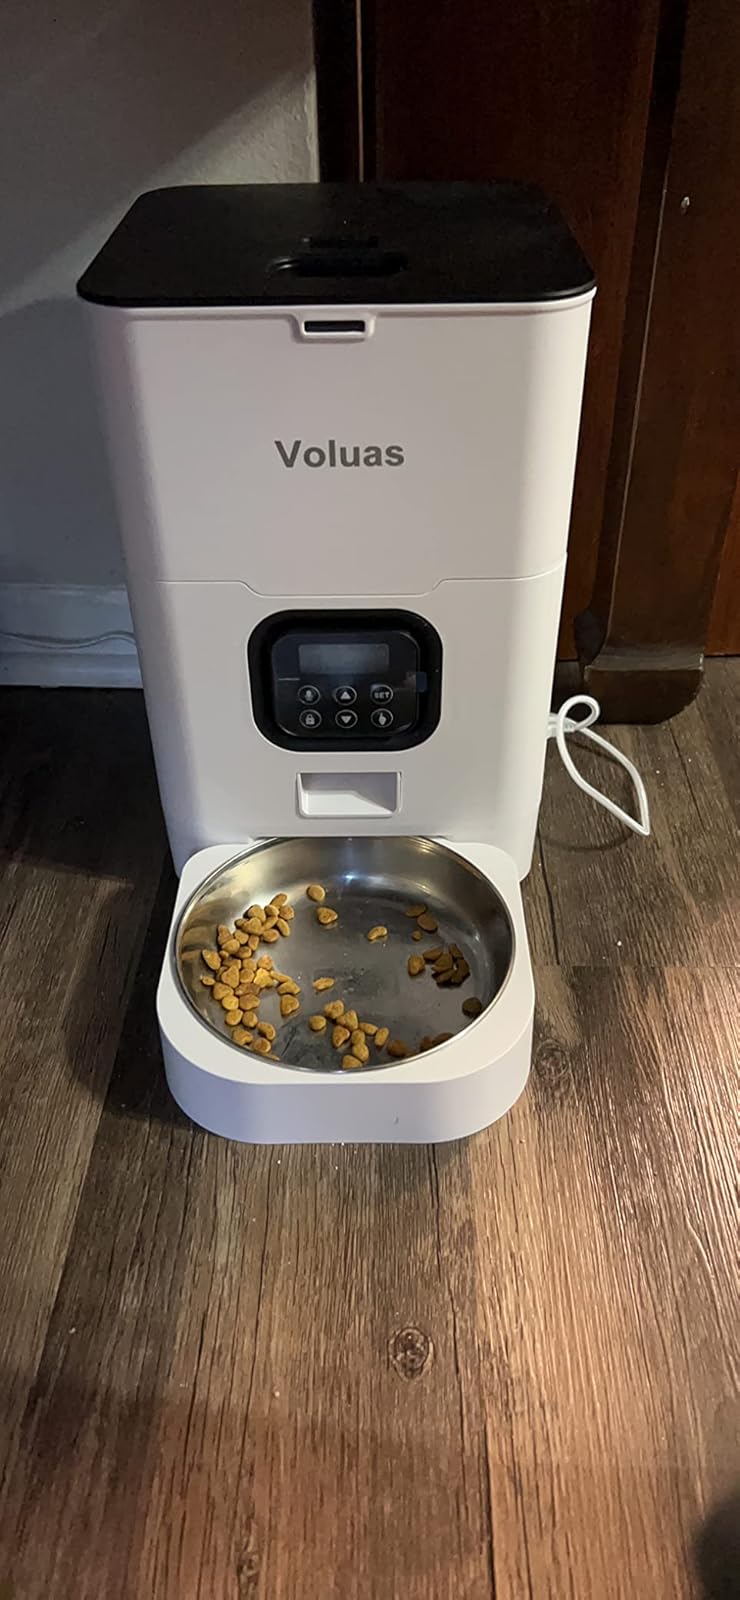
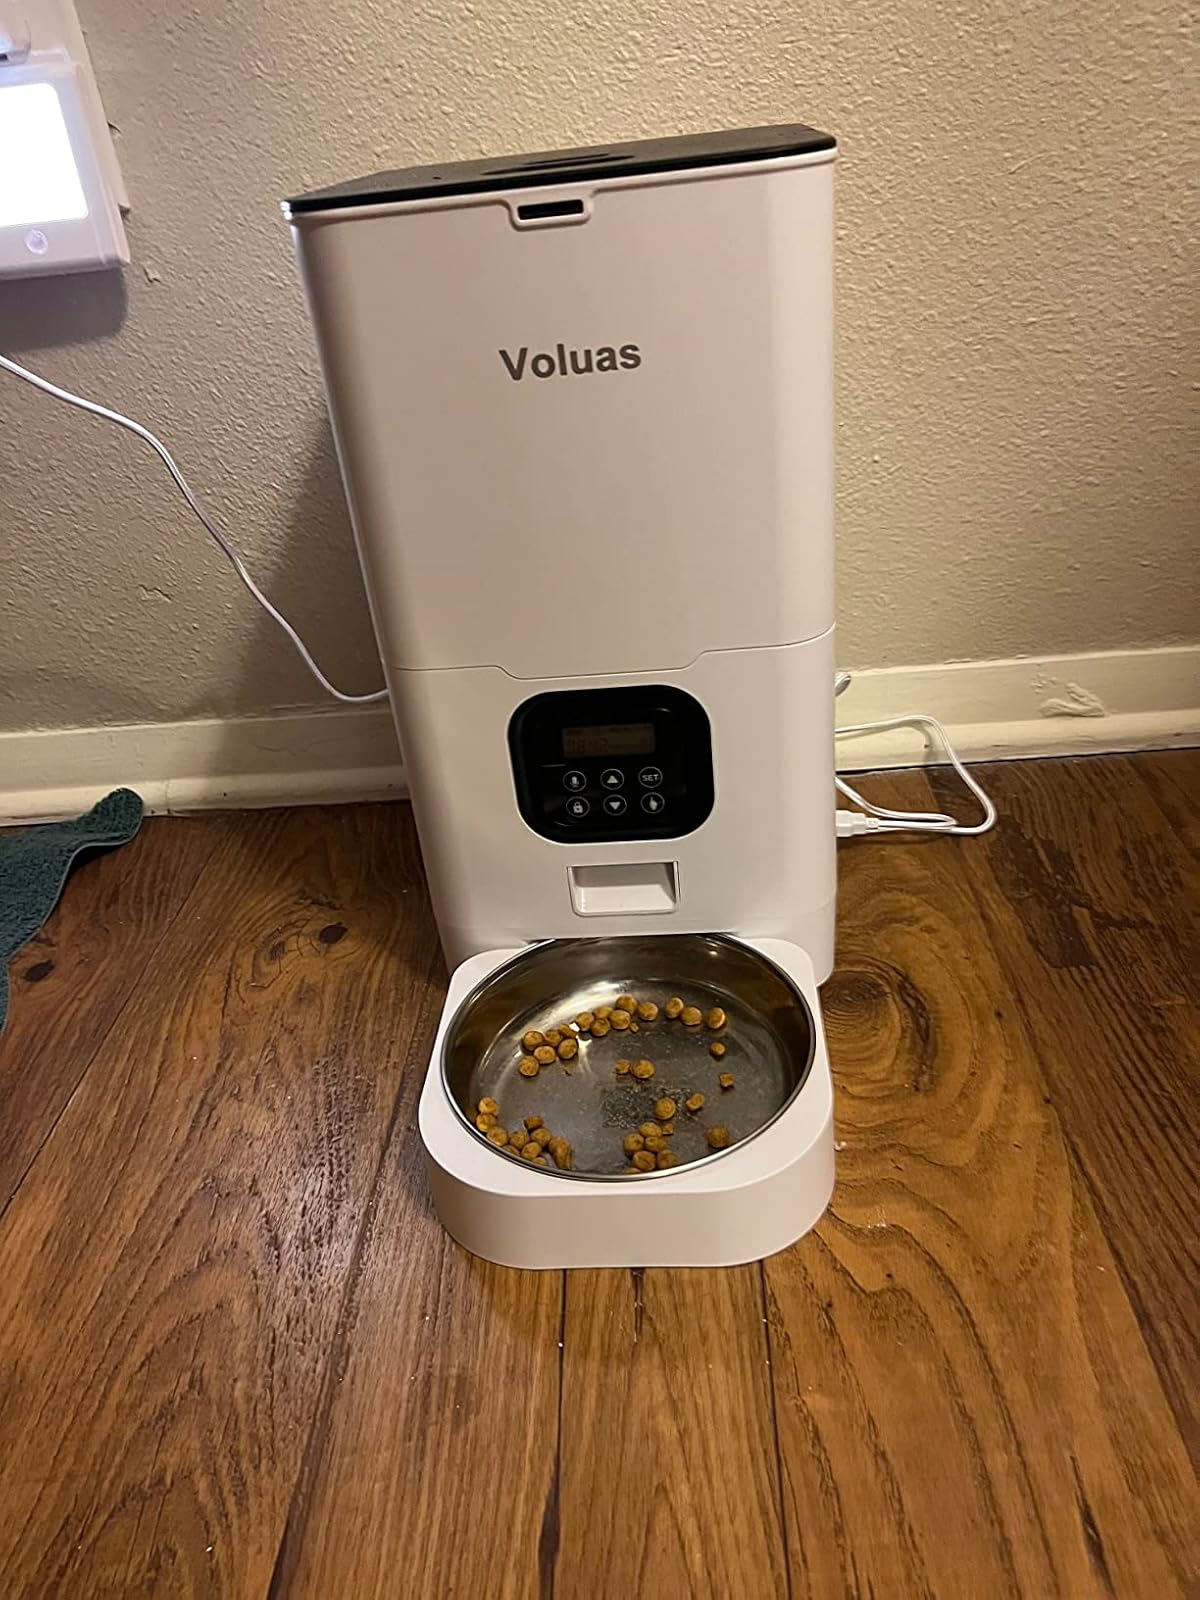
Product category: items_feeder
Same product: yes